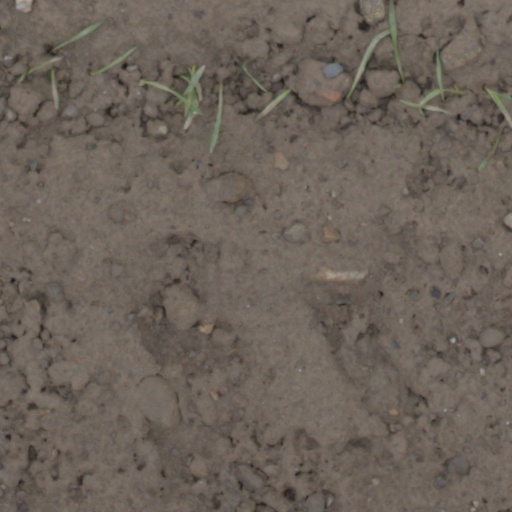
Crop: wheat